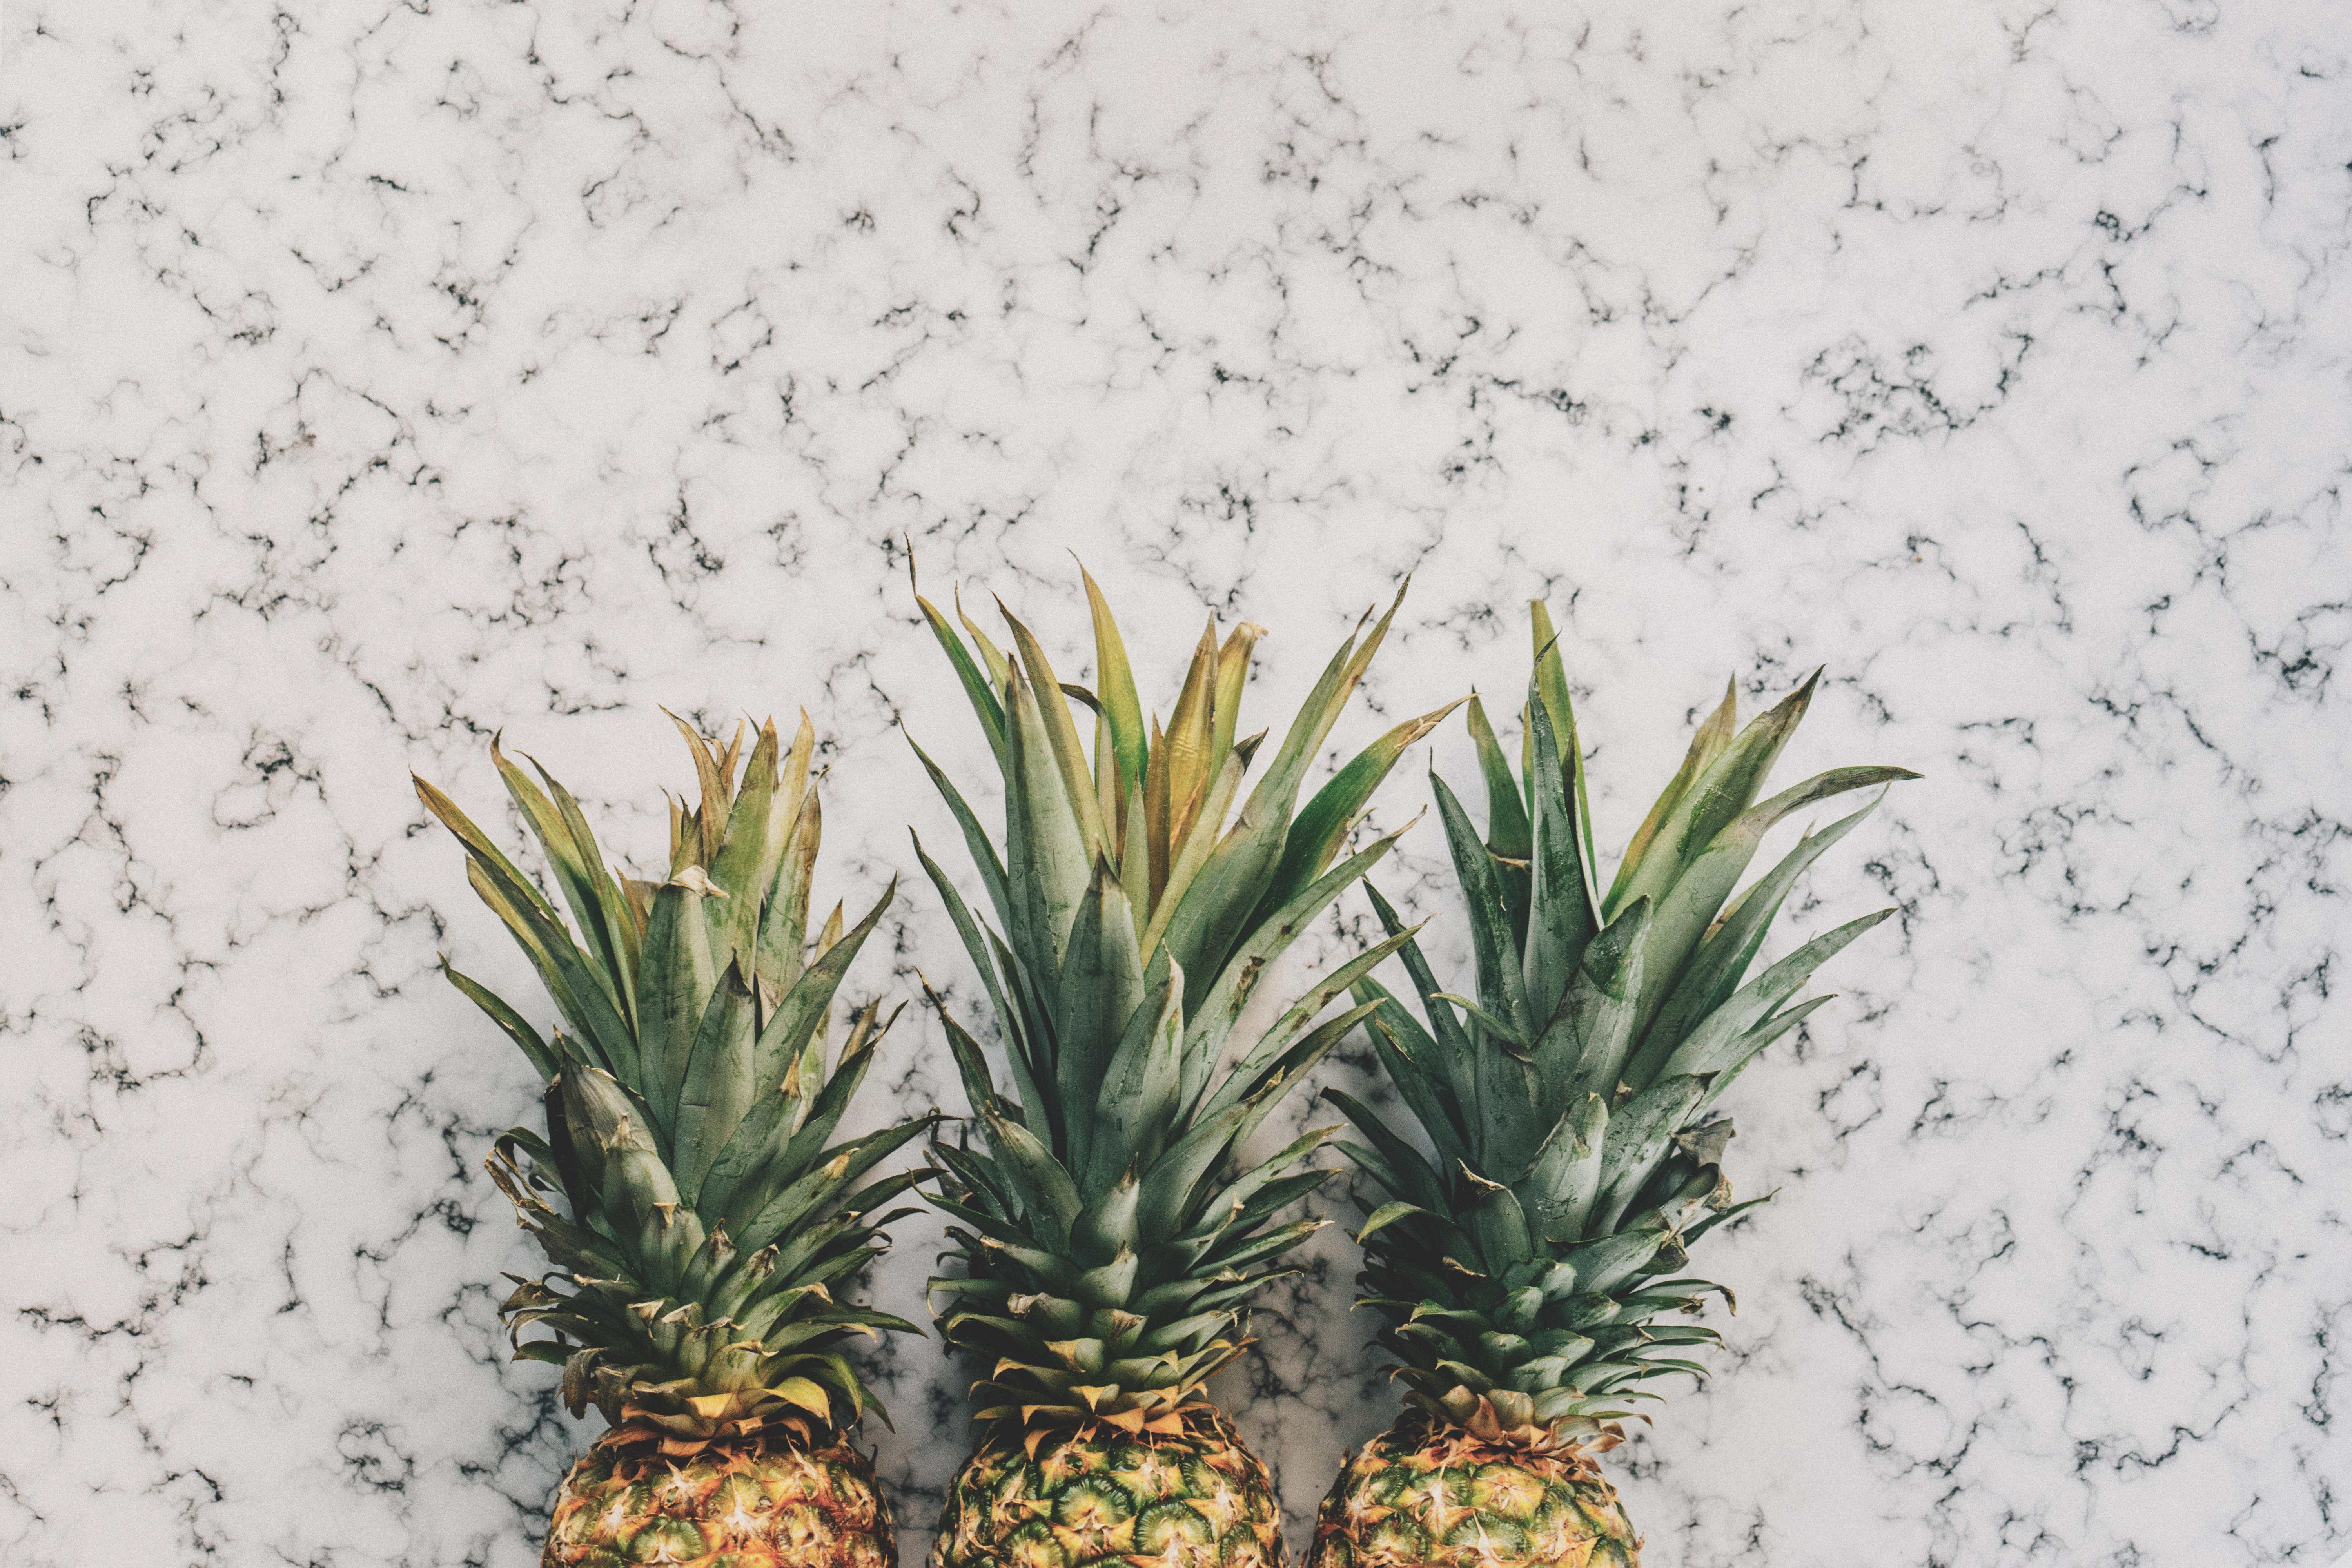
tree, grass, branch, plant, leaf, flower, food, produce, soil, botany, flora, marble, fruits, pineapples, flowering plant, tropical fruits, grass family, land plant, arecales